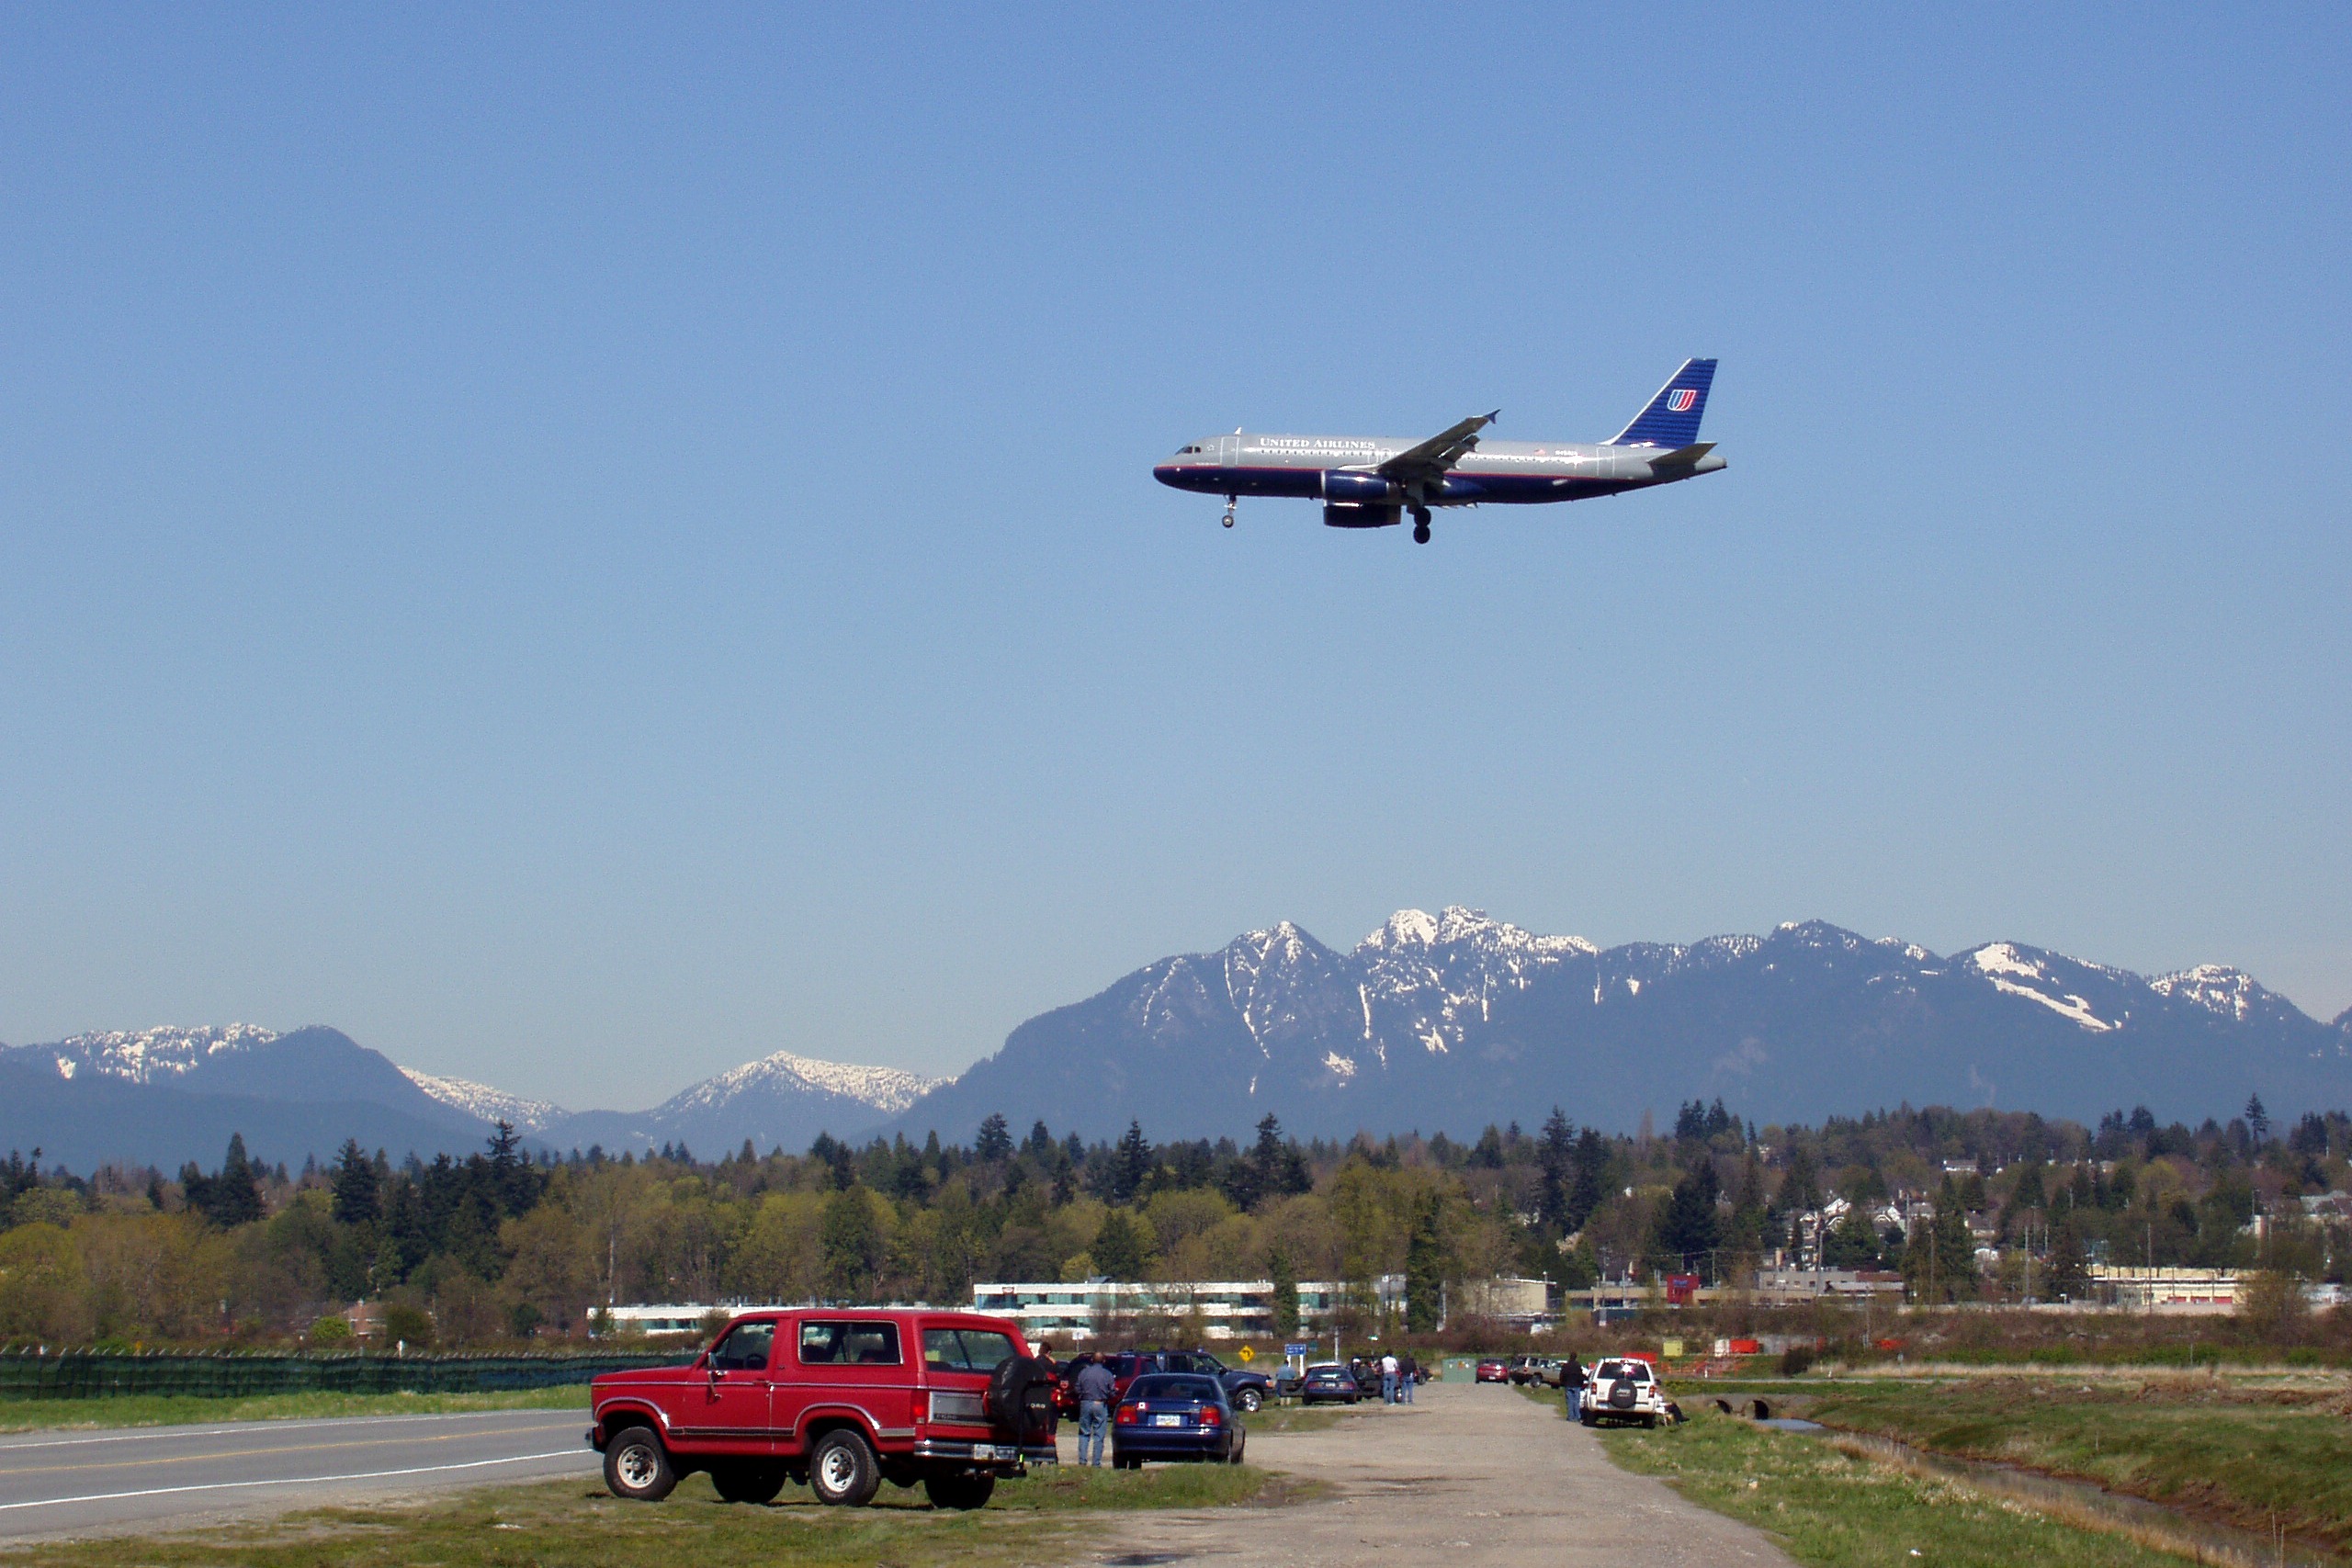
mountain, sky, flying, airport, airplane, aircraft, vehicle, airline, aviation, flight, airliner, takeoff, descending, air force, jet aircraft, atmosphere of earth